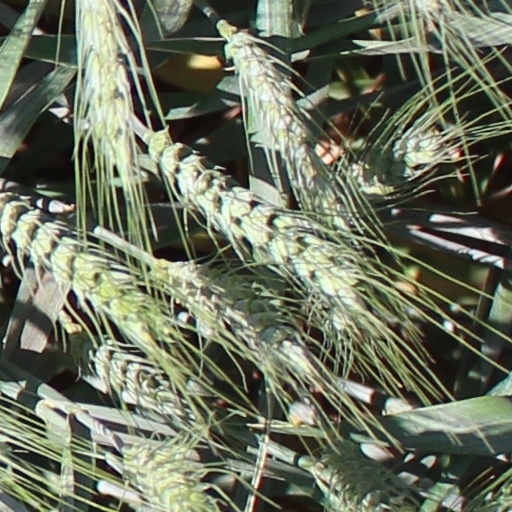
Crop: wheat